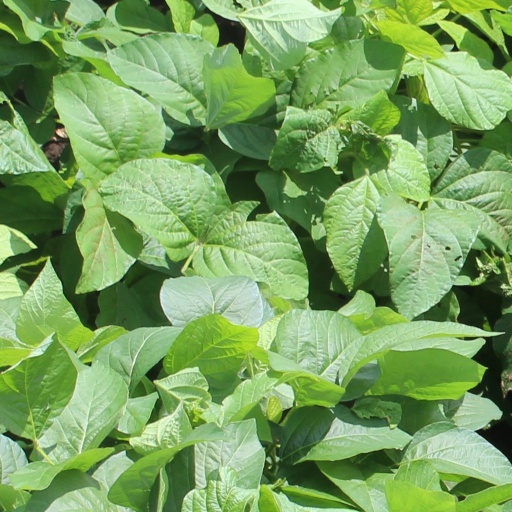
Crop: soybean